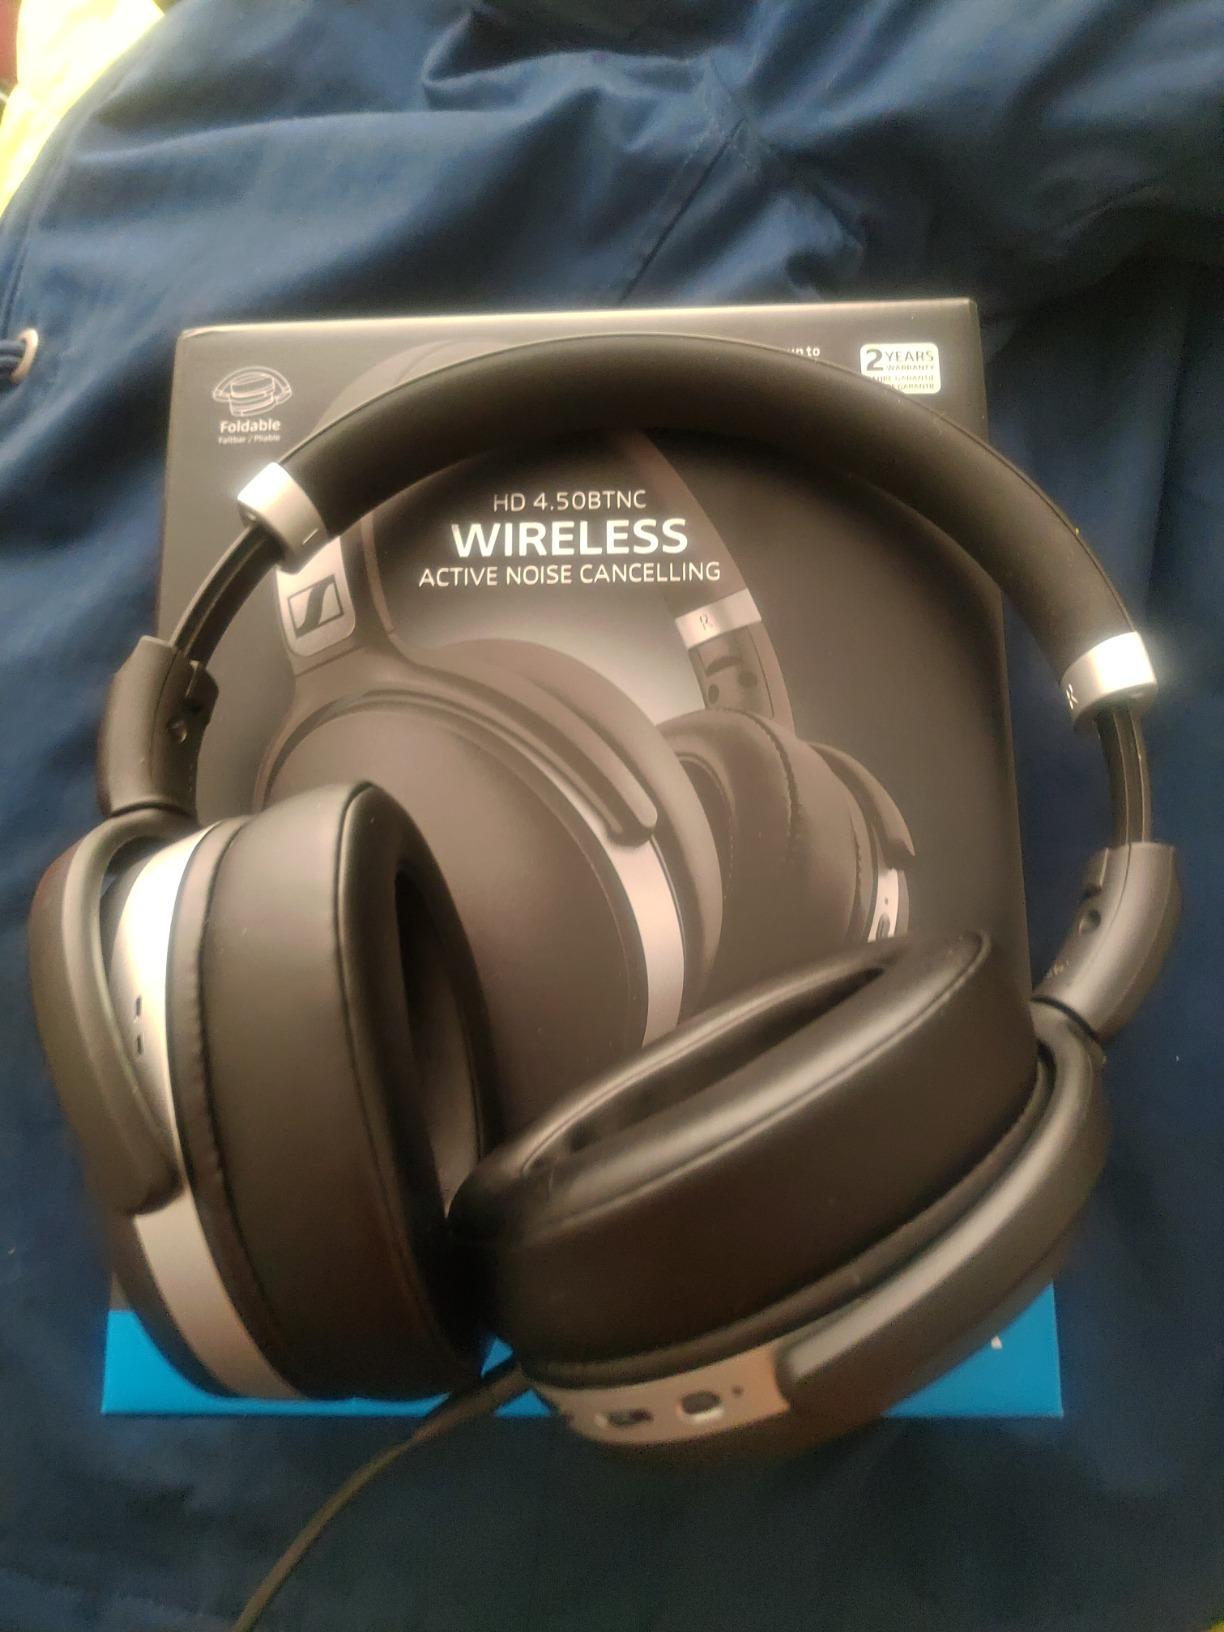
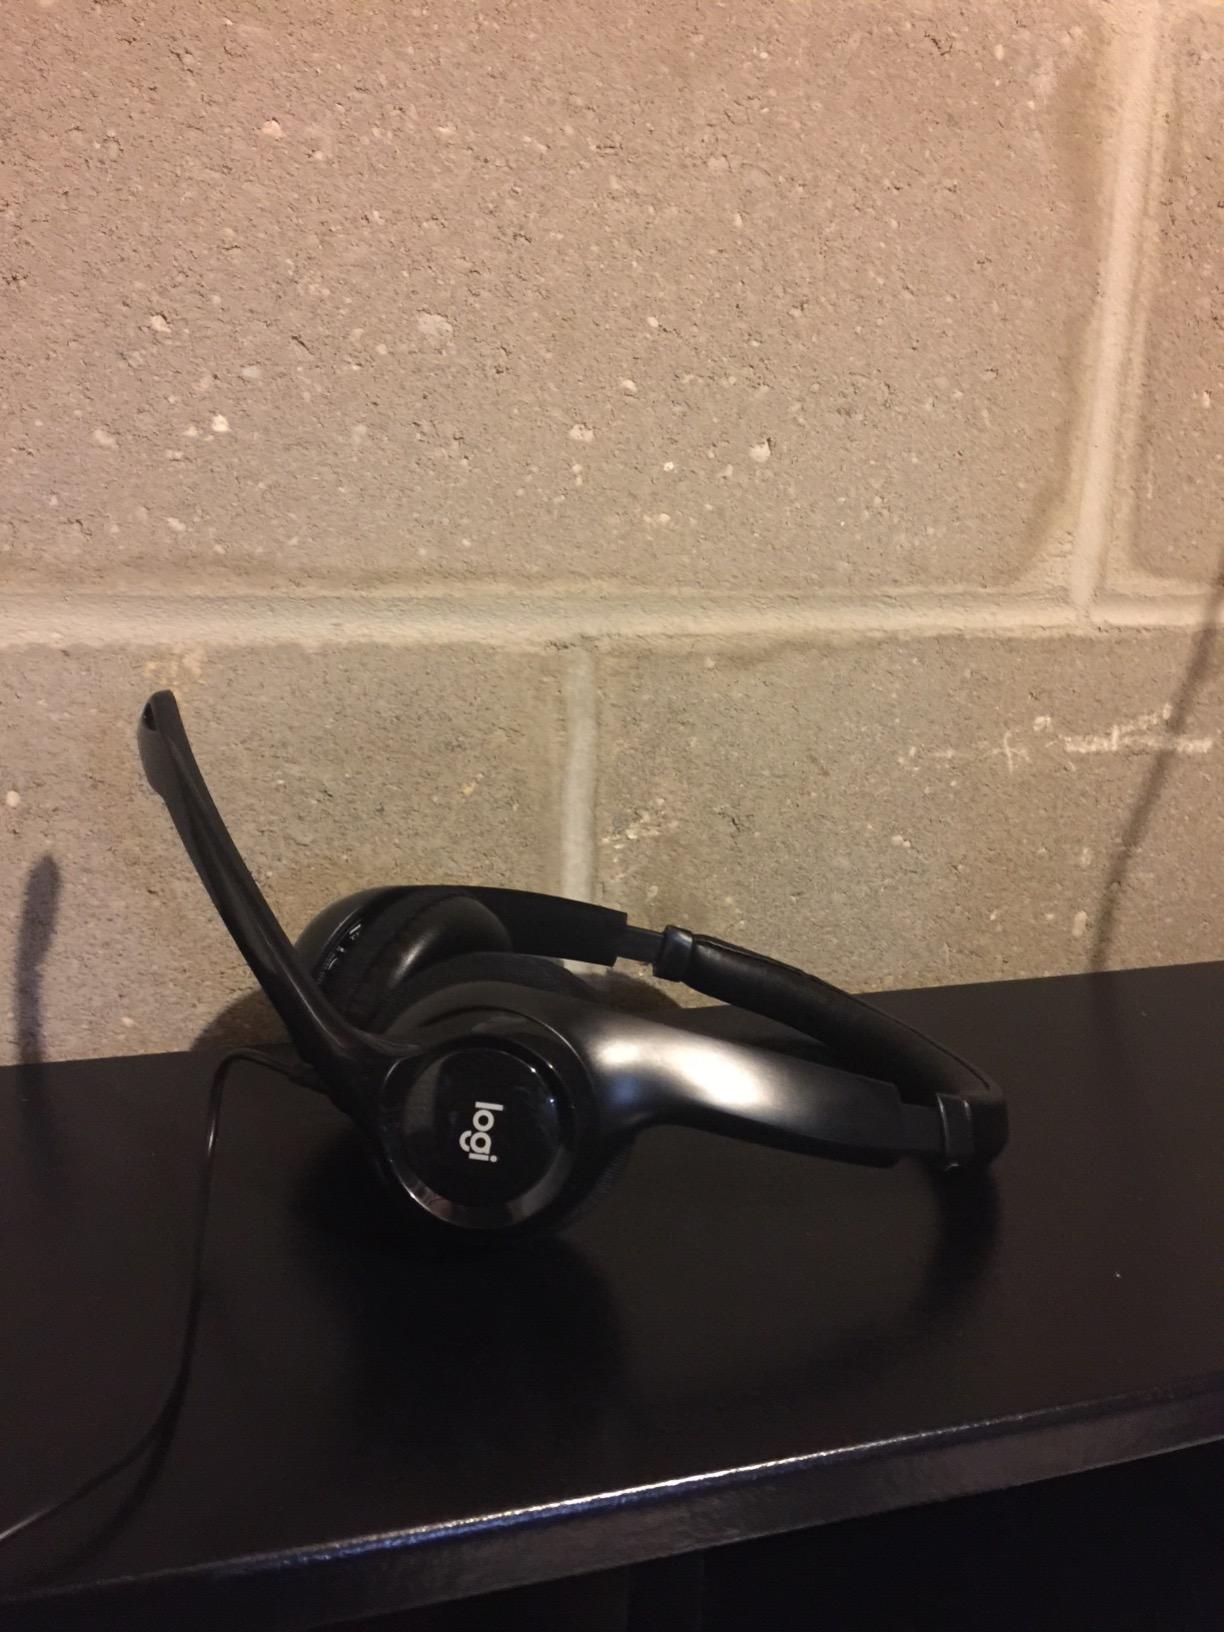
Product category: headphones
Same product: no